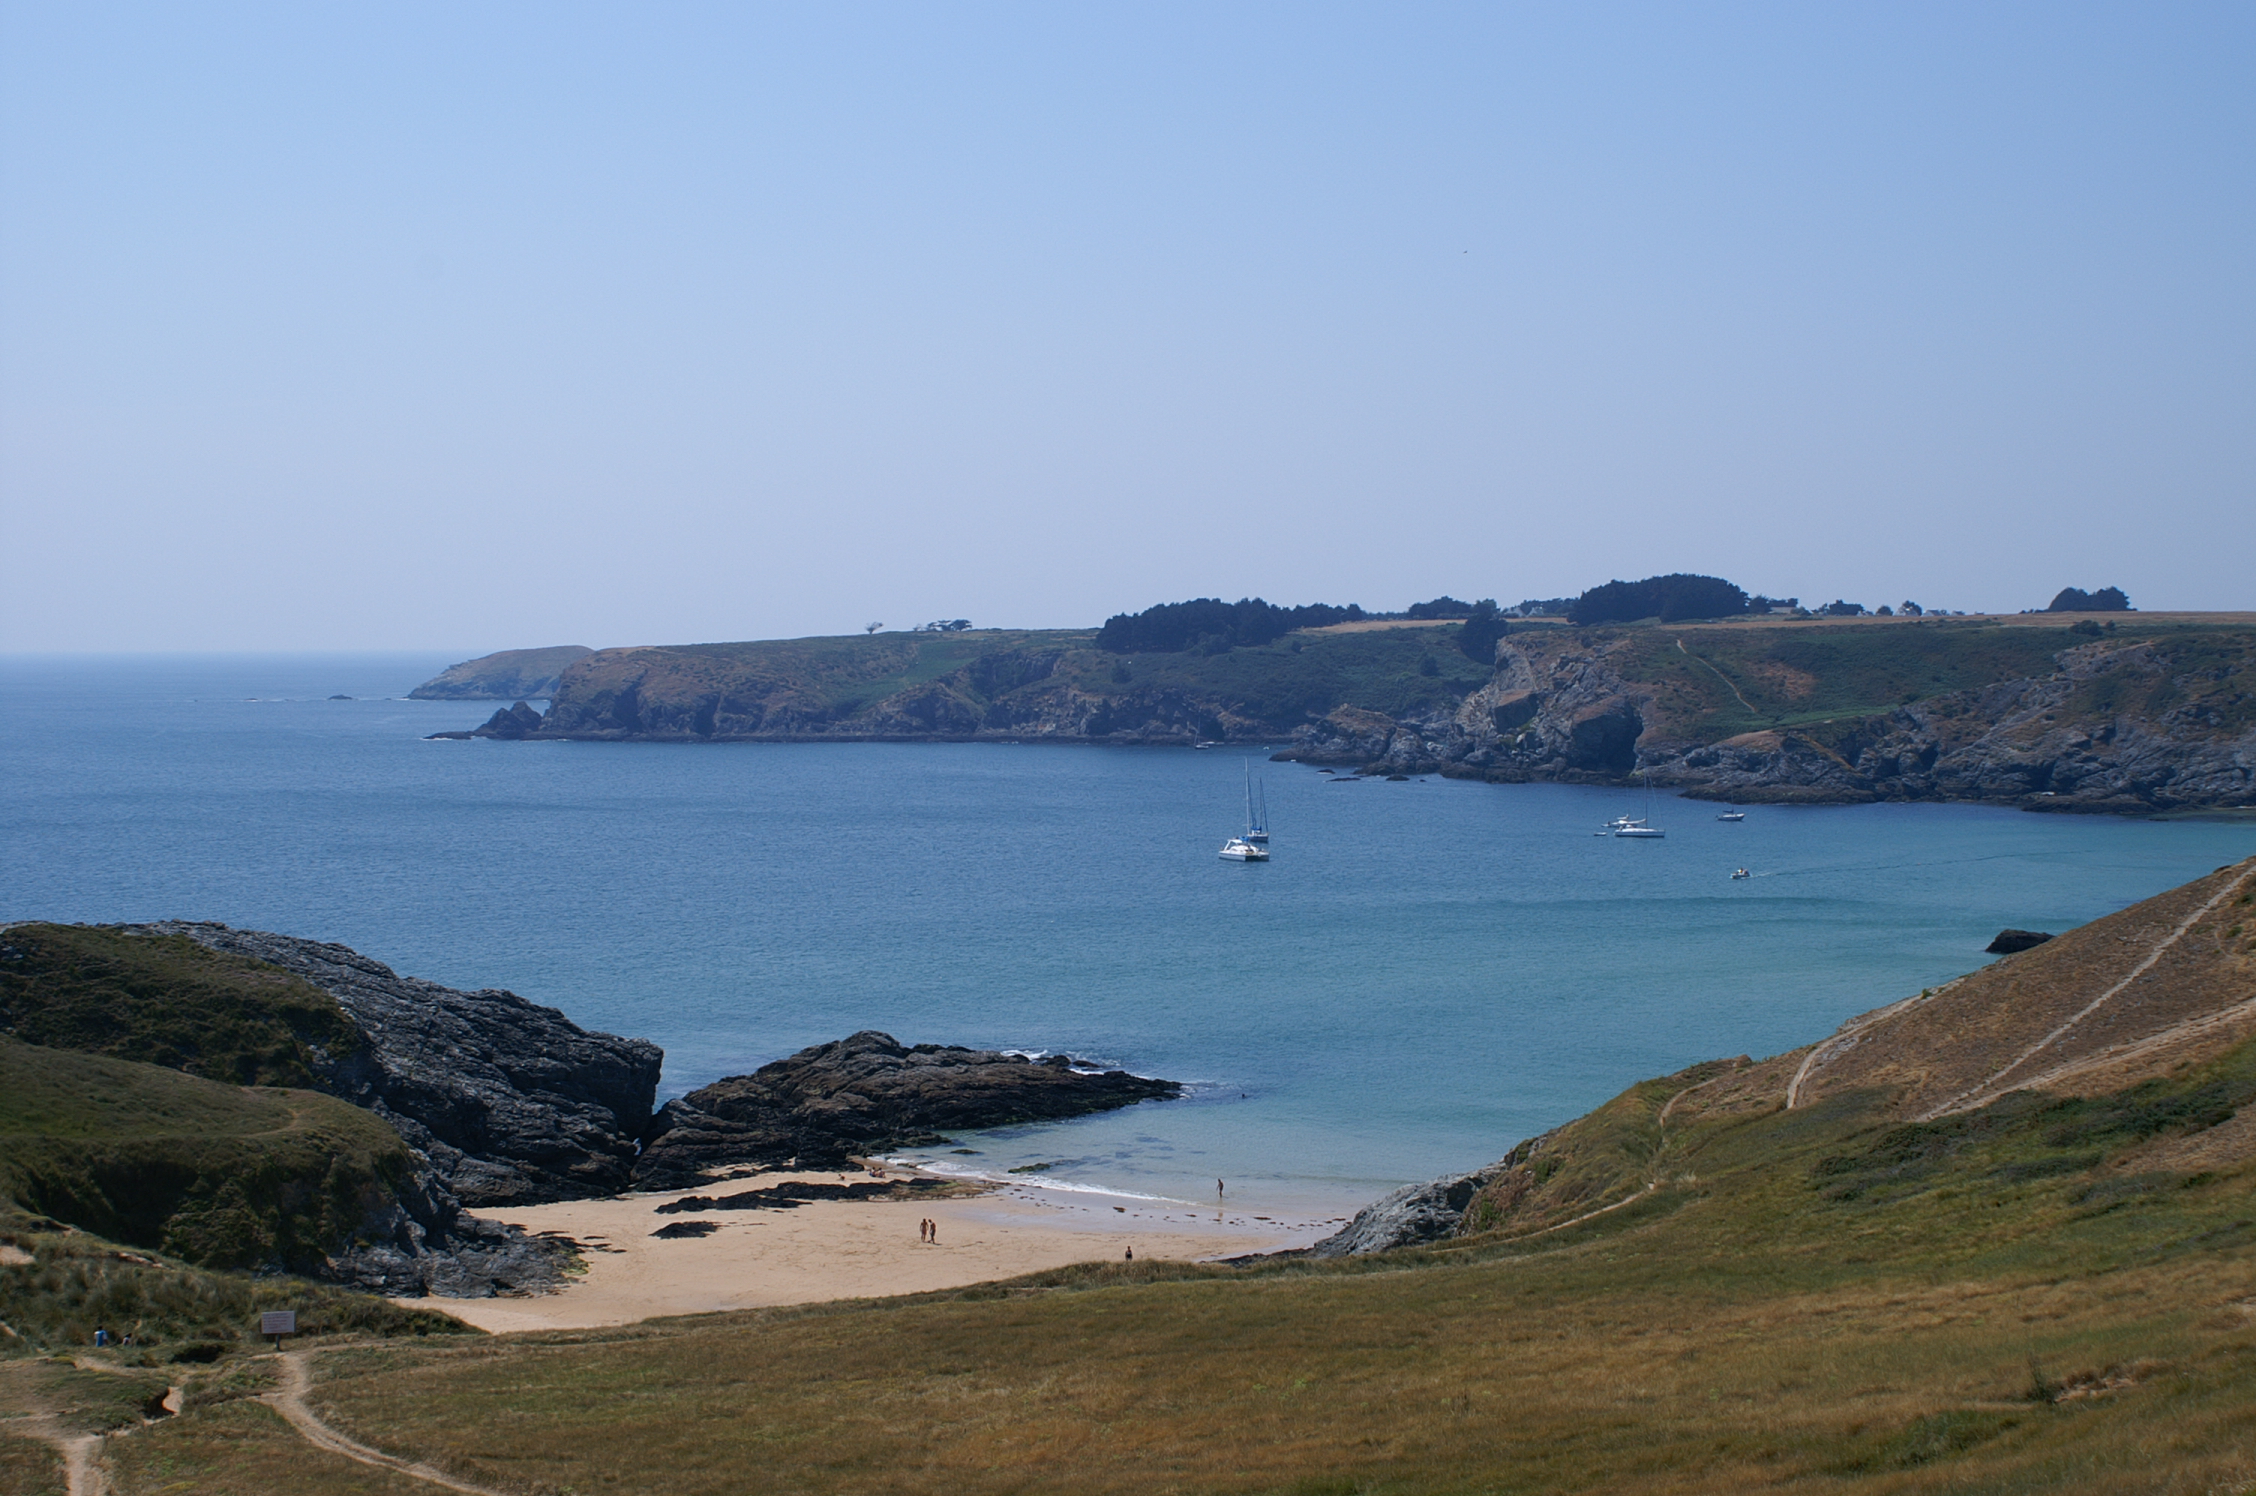
beach, sea, coast, ocean, shore, vacation, cliff, france, cove, tower, plaza, bay, island, reservoir, terrain, body of water, headland, strand, plage, playa, praia, atlantique, atlantic, loch, spiaggia, cape, islet, brittany, bretagne, morbihan, belleile, rand, atlantik, ranta, landform, str ndinni, anse, herlin, enezargerveur, geographical feature